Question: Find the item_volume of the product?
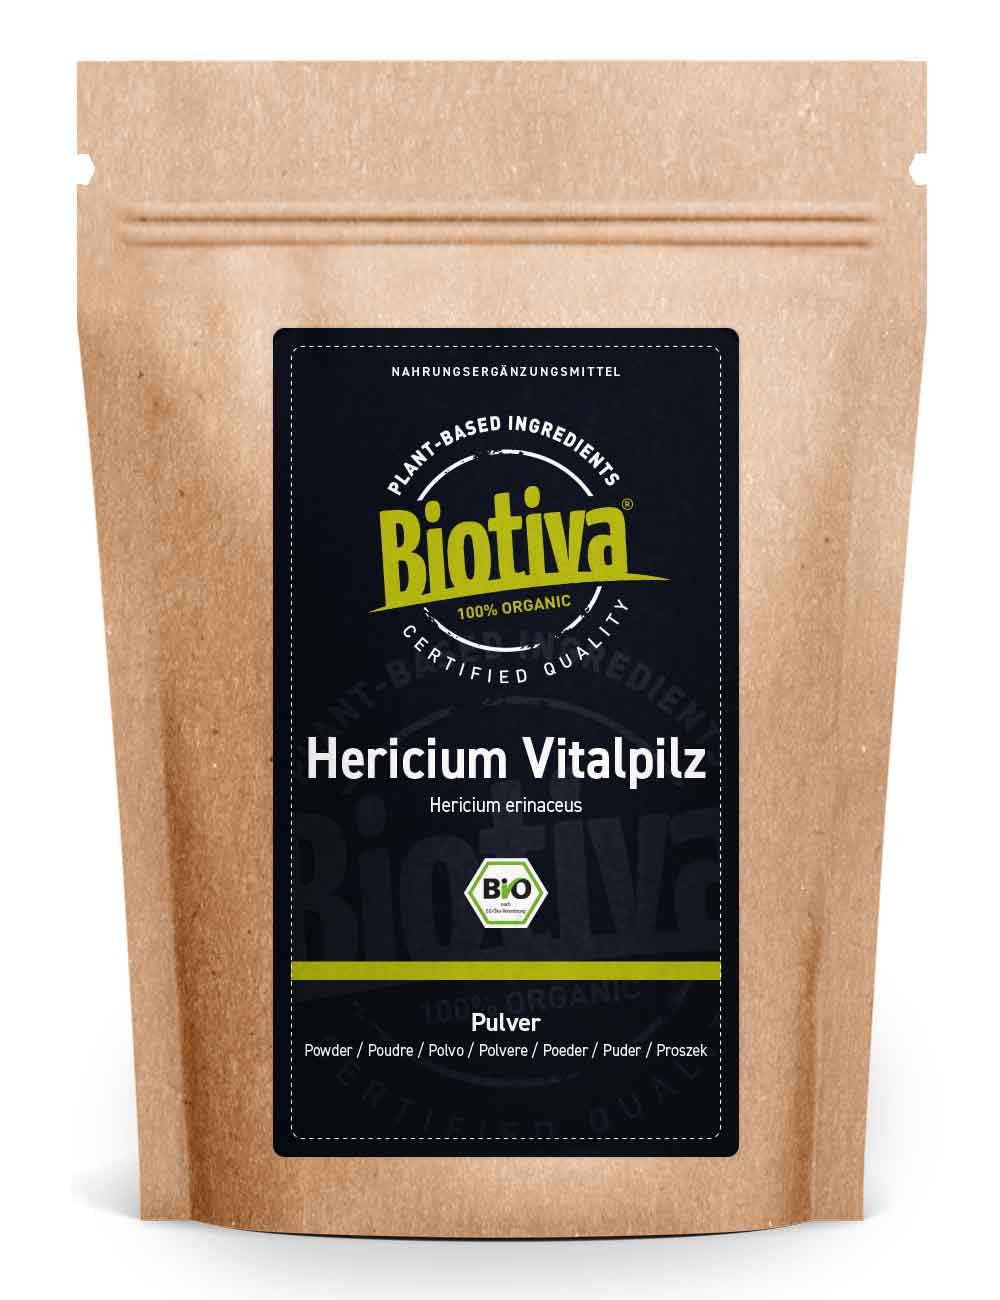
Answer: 100.0 pint